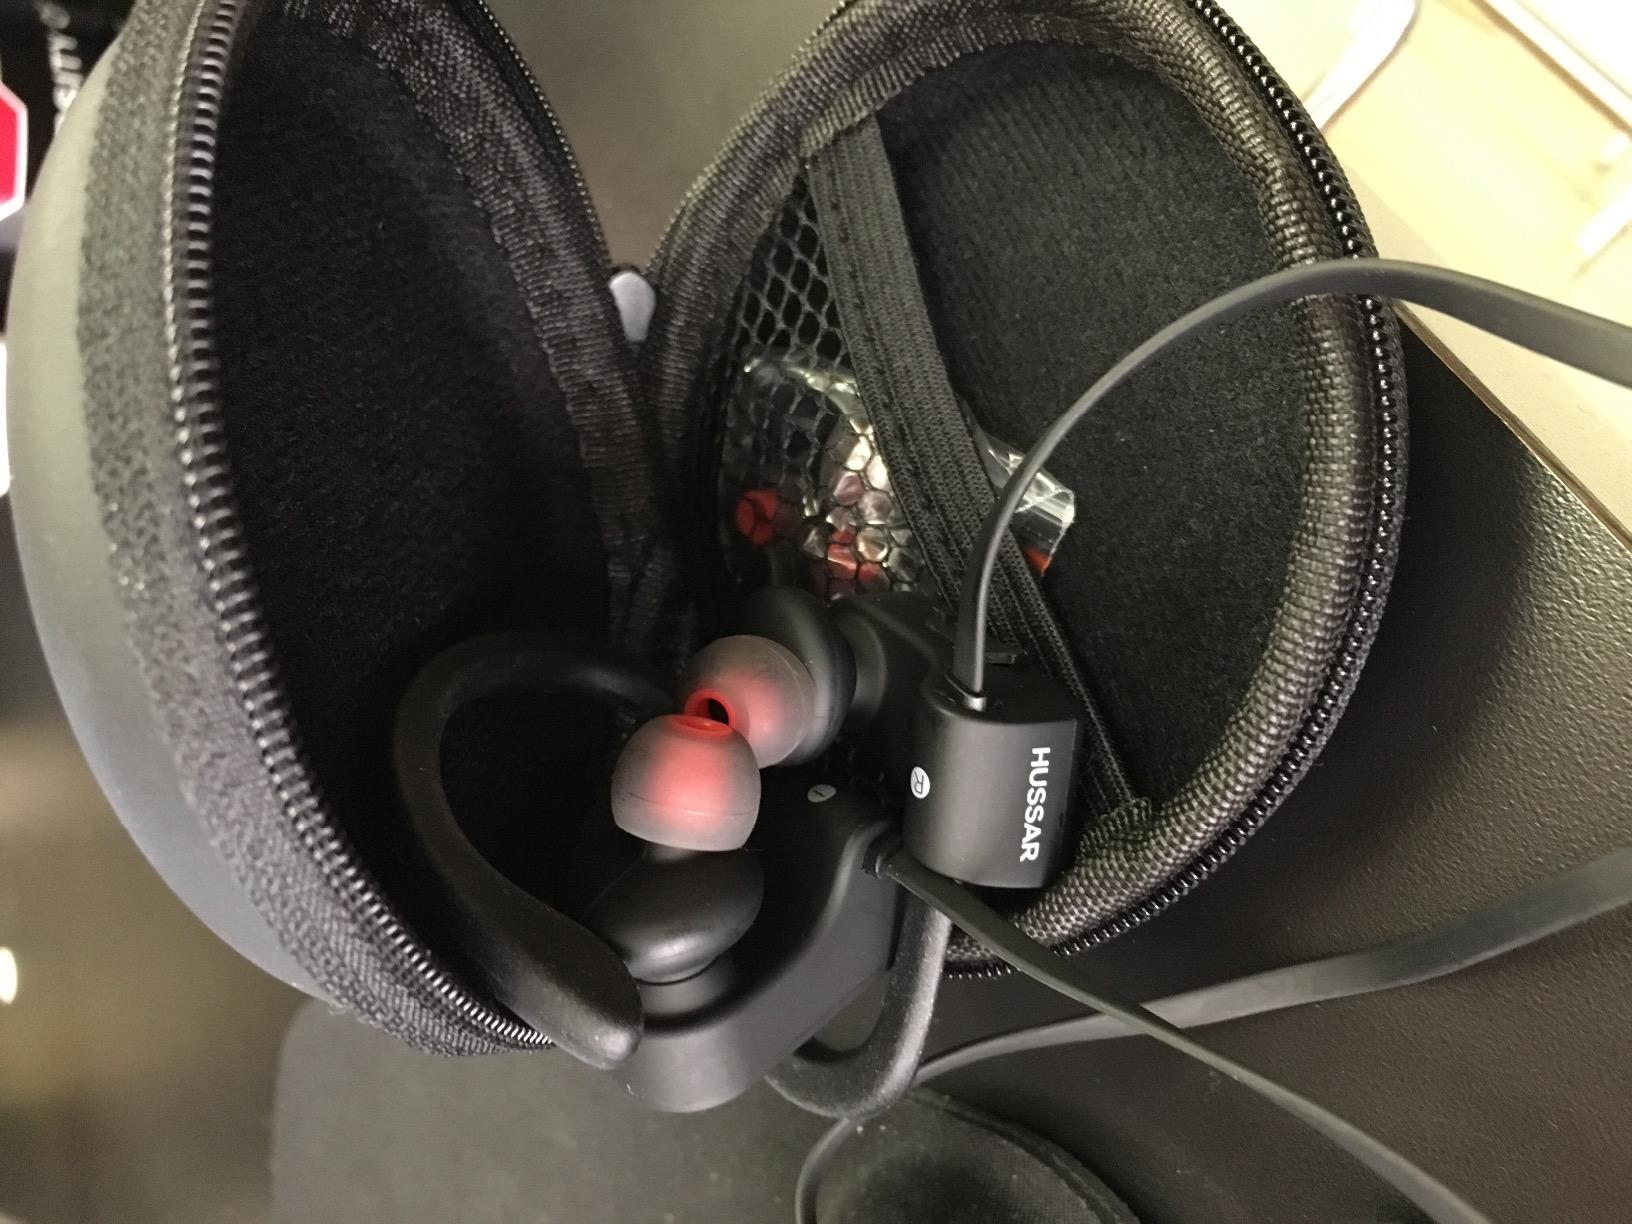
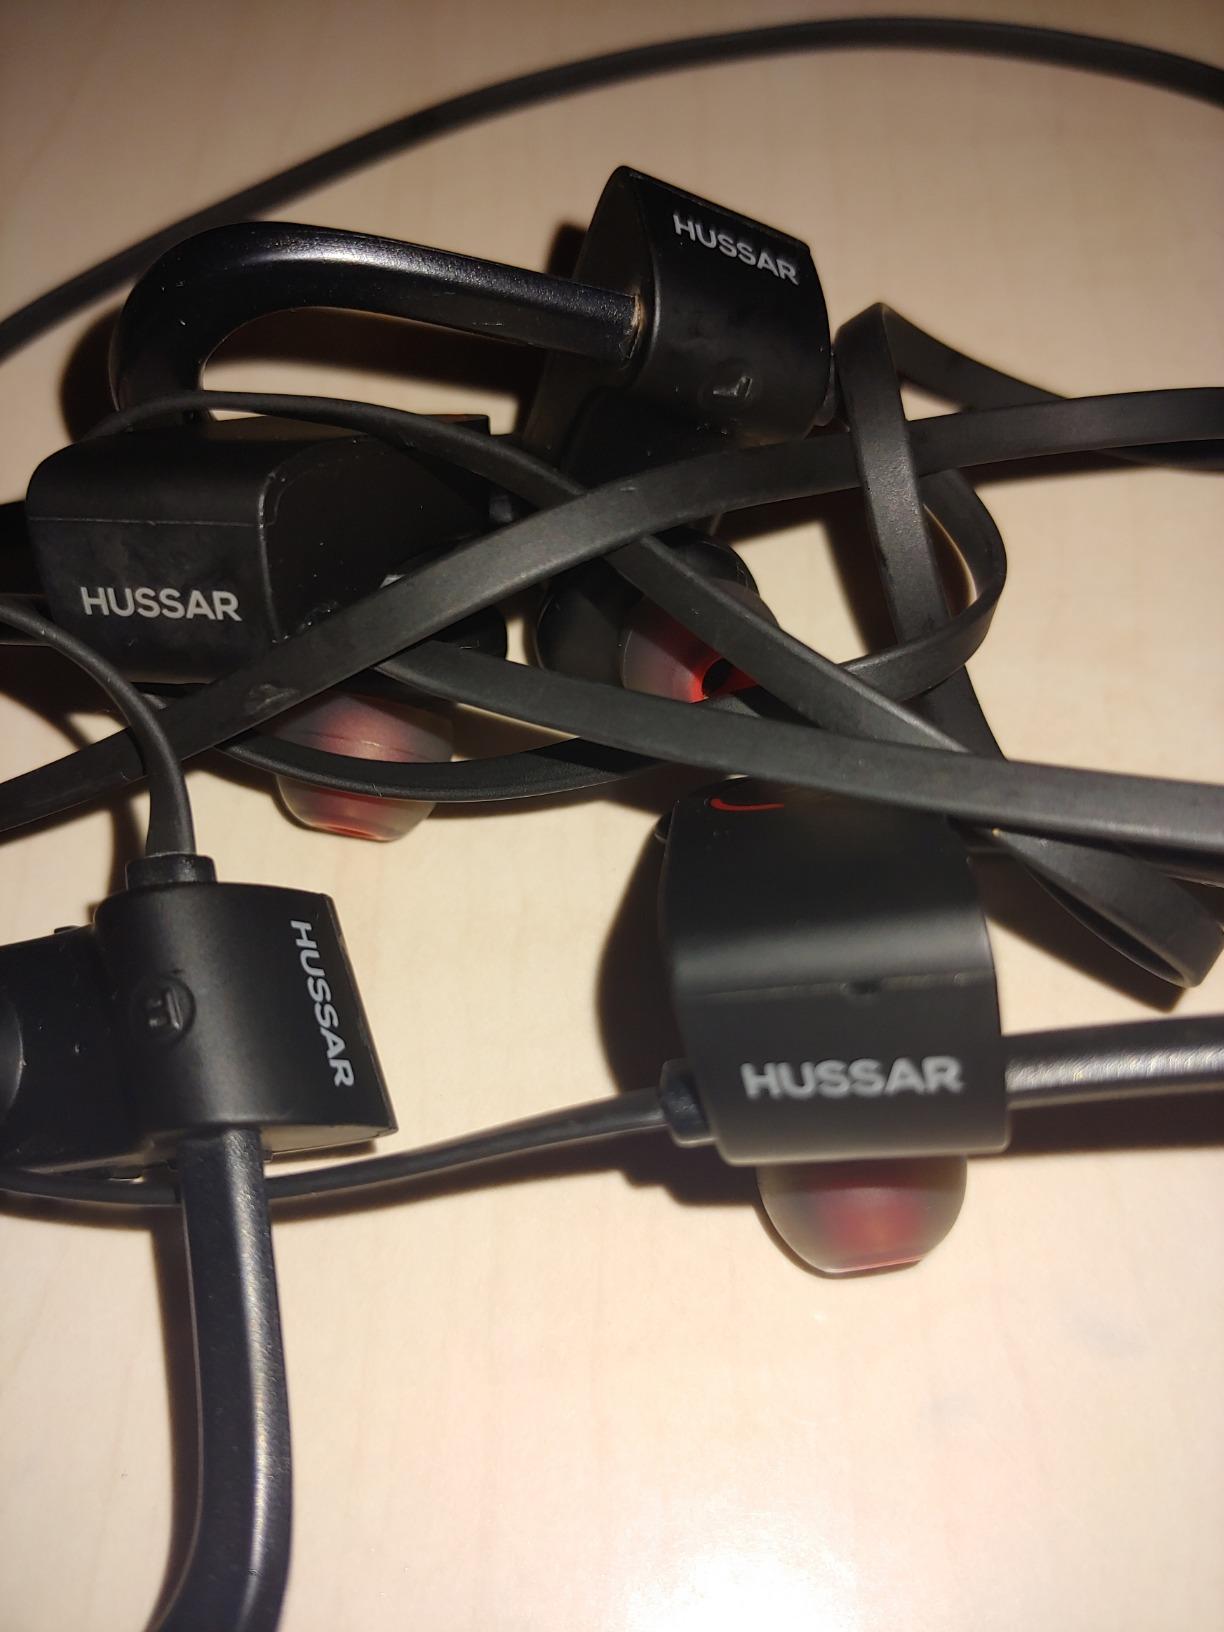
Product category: headphones
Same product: yes